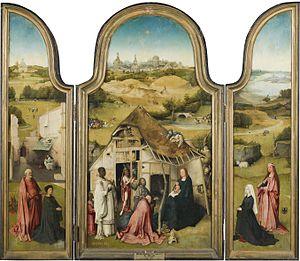
Marie, également connue sous les noms de Marie de Nazareth, Sainte Vierge, Sainte Marie, Vierge Marie, « Immaculée Conception », Notre Dame, Mère de Jésus, Mère de Dieu, est une femme juive de Judée, et la mère de Jésus de Nazareth. Marie est une figure importante et proéminente au sein du christianisme ainsi que dans l'islam.